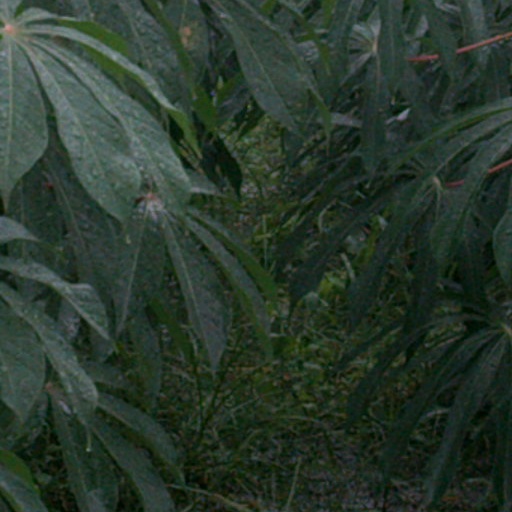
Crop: cassava